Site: brandenburg
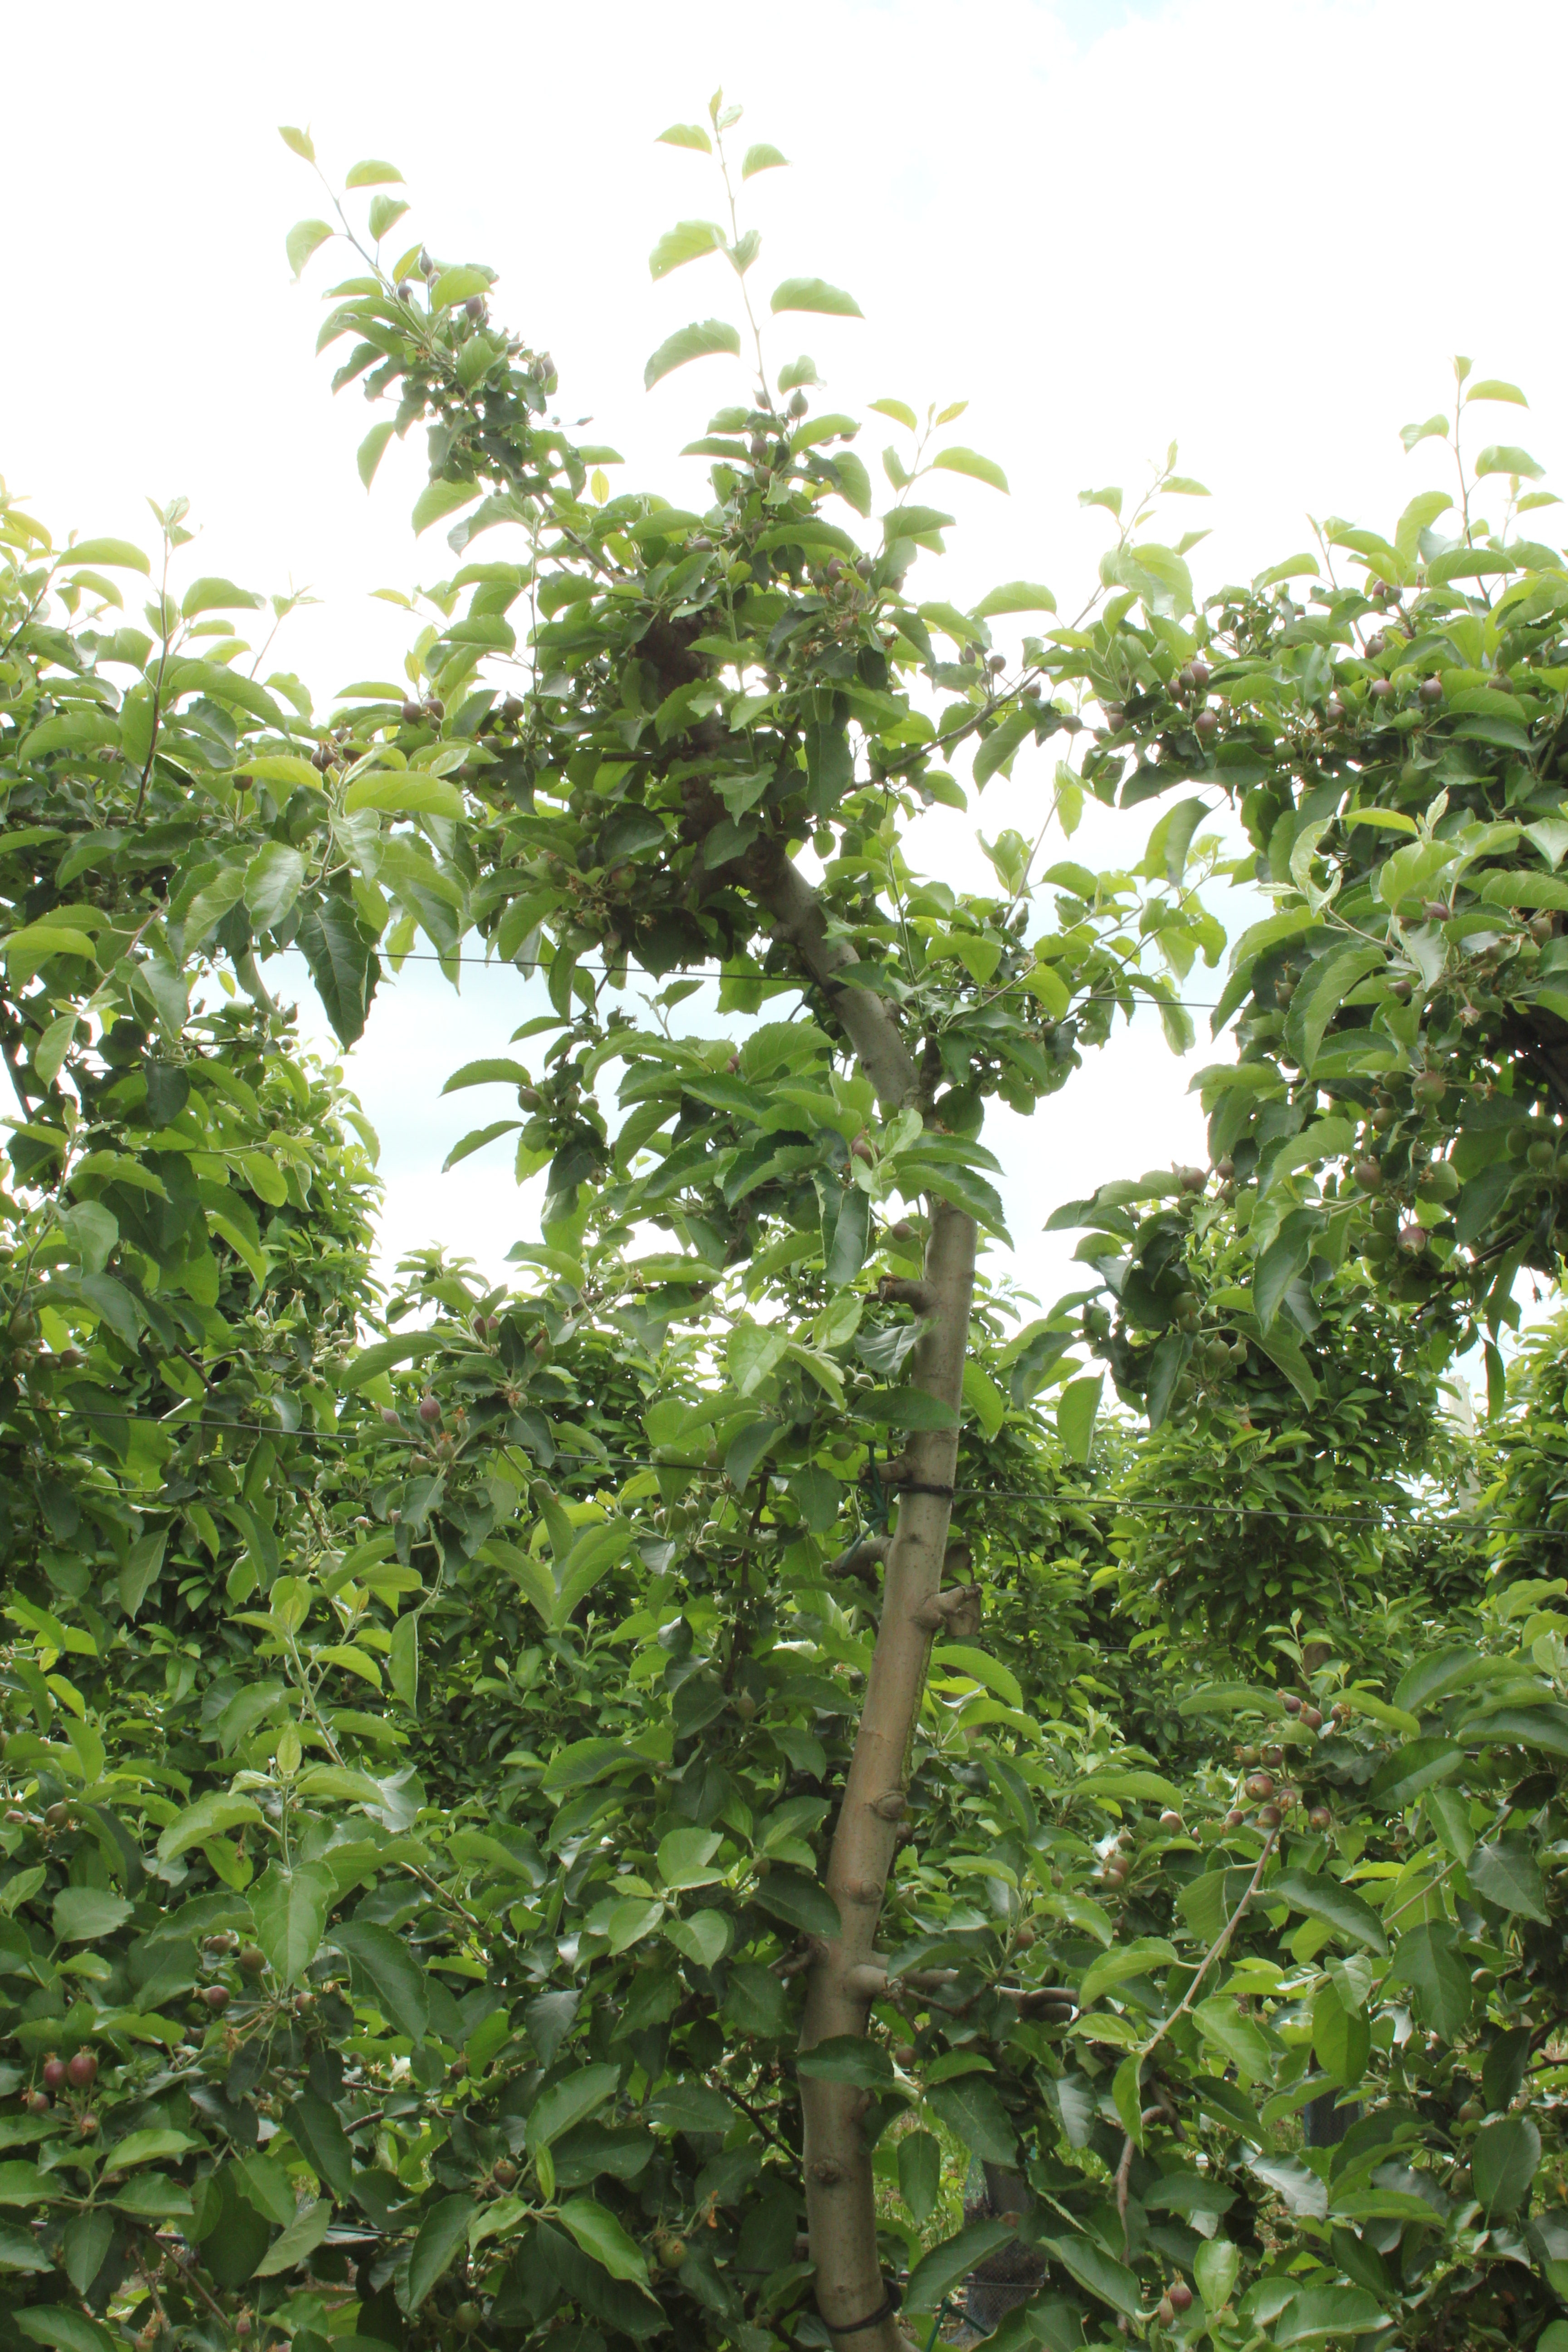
Growth stage (BBCH 72): Development of fruit